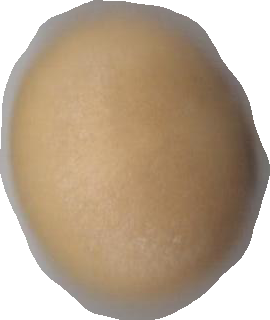
Variety: Grobogan